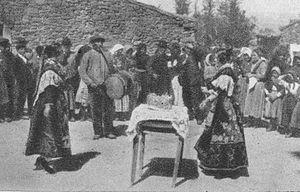
La Zarza de Pumareda est une commune de la province de Salamanque dans la communauté autonome de Castille-et-León en Espagne.